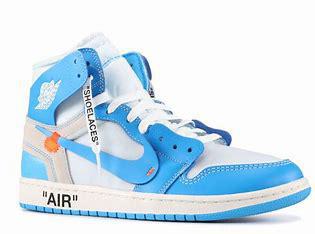
Brand: Jordan
Model: Off-White